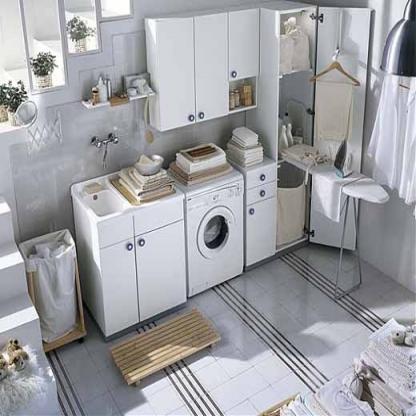
Scene: Indoor